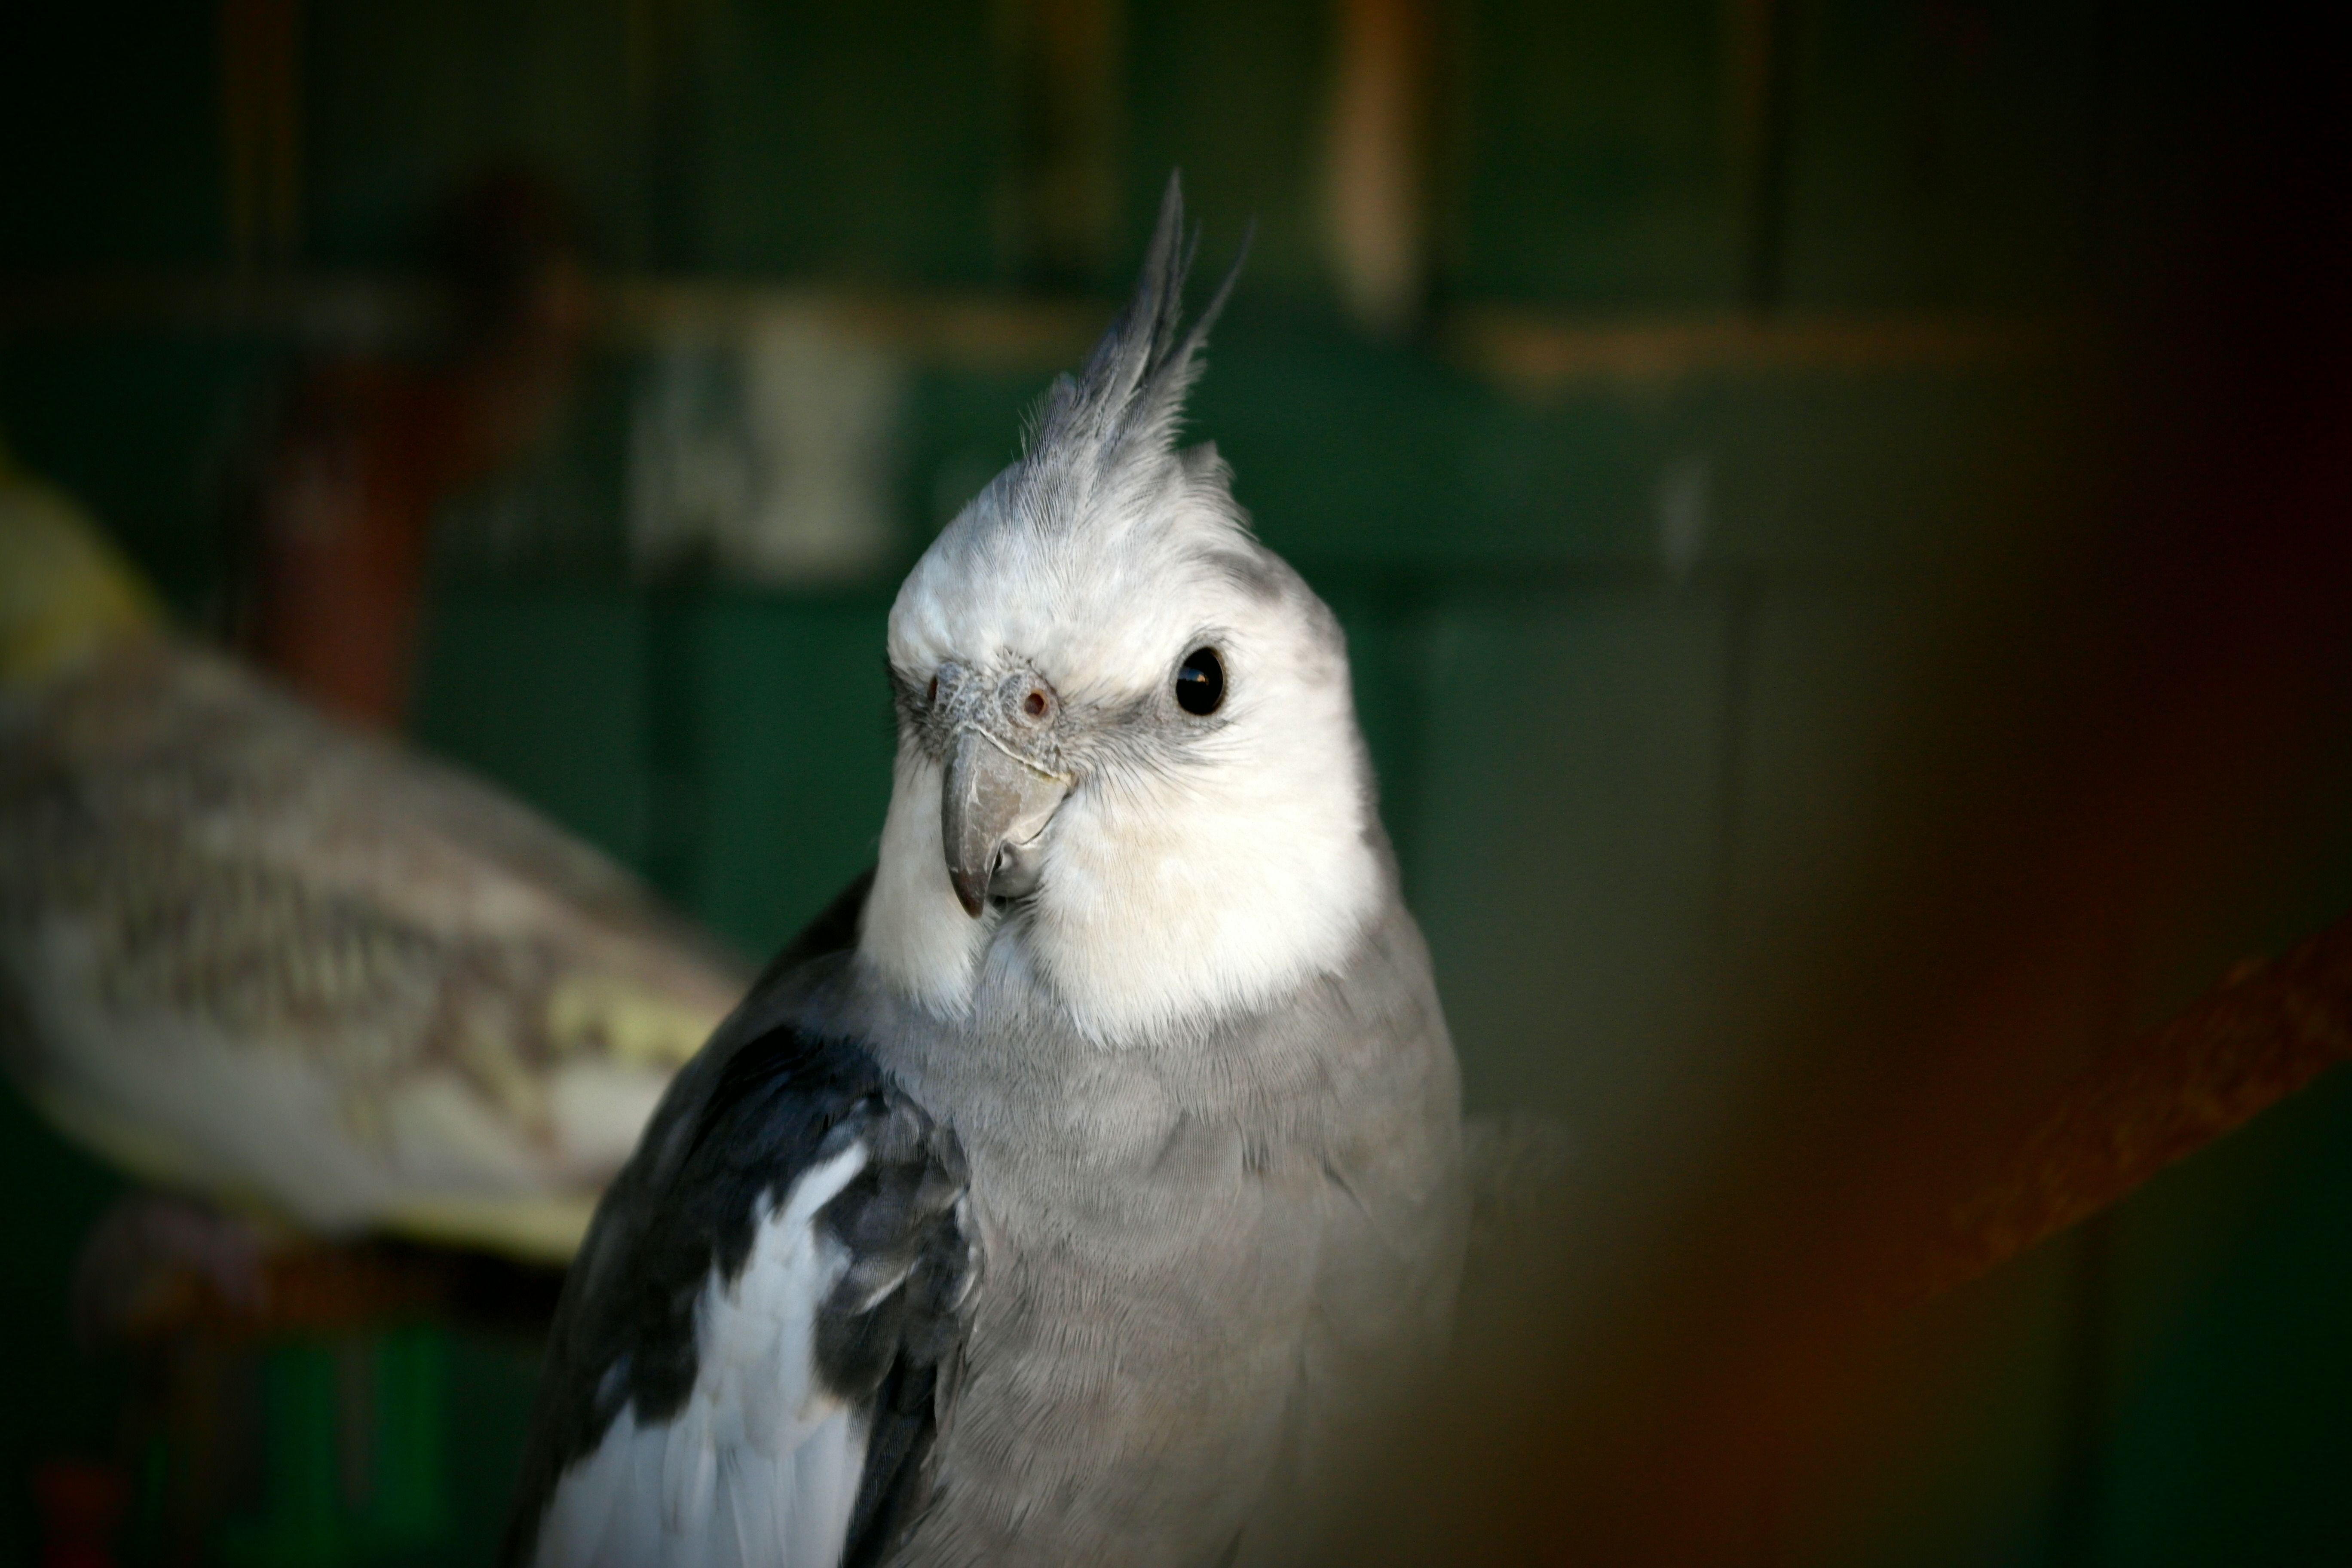
bird, wing, pet, beak, fauna, coloring, face, vertebrate, parrot, parakeet, cockatiel, cockatoo, common pet parakeet